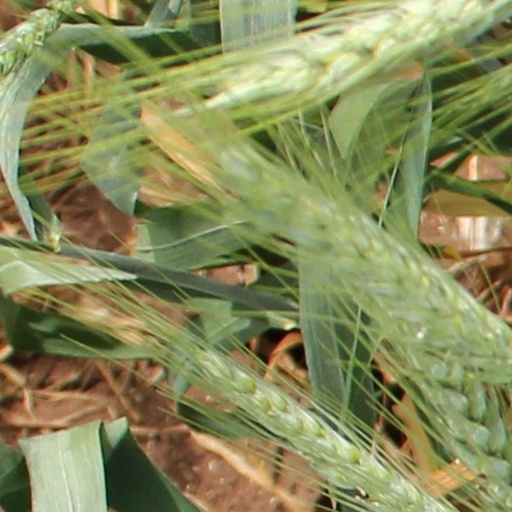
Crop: wheat